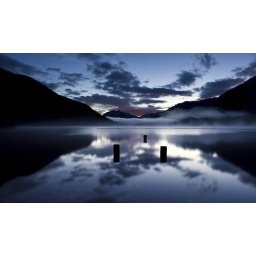
2 exposures, one for the sky and one for the lake and fog, combined in PS using layer masks.